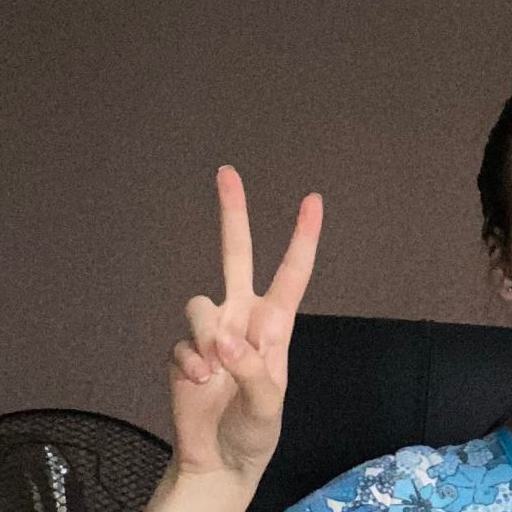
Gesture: peace